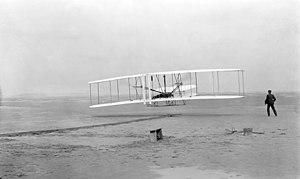
L’un des premier vols habités de l’histoire dans un aéronef plus lourd que l’air (36.6 mètres en 12 secondes), par les frères Wright le 17 décembre 1903 à 10h35 sur la plage de Kitty Hawk en Caroline du Nord. Orville est aux commandes, allongé sur le ventre sur l’aile basse et les hanches dans la nacelle qui servait à contrôler le mouvement des ailes